Elsie the Cow

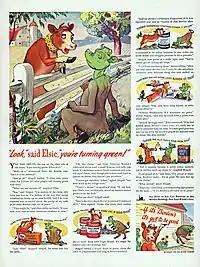
Elsie the Cow in a Borden advertisement, 1940

The first living Elsie was a registered Jersey heifer selected while participating in Borden's 1939 New York World's Fair "Rotolactor" exhibit (demonstrating the company's invention, the rotary milking parlor). The most alert cow at the demonstration, she was born at Elm Hill Farm in Brookfield, Massachusetts and named "You'll Do, Lobelia". After being purchased from her owners, family farmers from Connecticut, she spent the rest of the season on display twice each day dressed in an embroidered green blanket, and after the exhibit, she traveled around the country making public appearances. You'll Do, Lobelia is buried at her home in the Walker-Gordon Farm in Plainsboro, New Jersey. Her tomb stone is marked with the fitting title of "one of the great Elsies of our time."